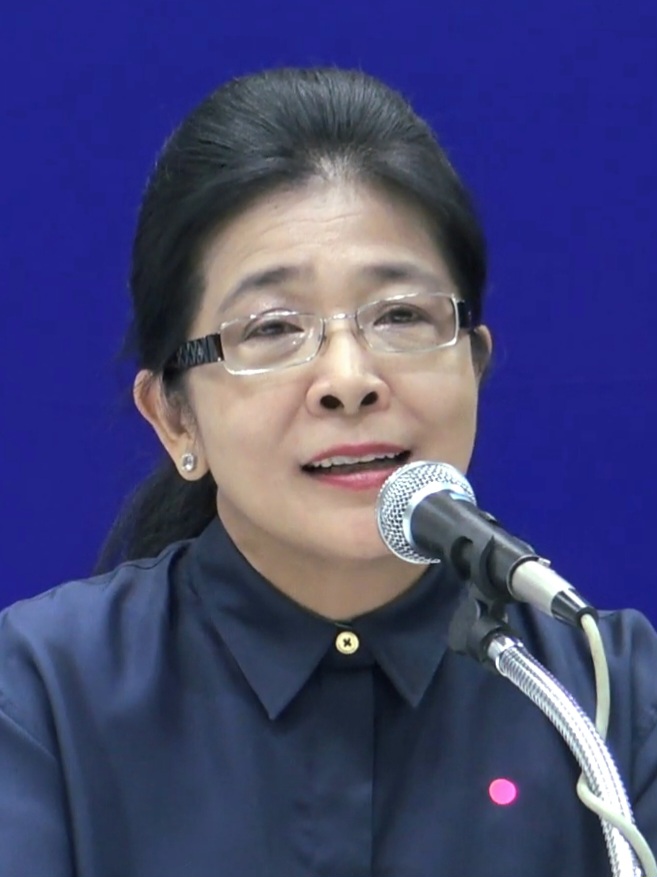
สุดารัตน์ เกยุราพันธุ์

| honorific-prefix = คุณหญิง
| name = สุดารัตน์ เกยุราพันธุ์
| image = Khun Ying Sudarat Keyuraphan.jpg
| order = รัฐมนตรีว่าการกระทรวงเกษตรและสหกรณ์ของไทย|รัฐมนตรีว่าการกระทรวงเกษตรและสหกรณ์
| term_start = 11 มีนาคม พ.ศ. 2548
| term_end = 19 กันยายน พ.ศ. 2549()
| primeminister = ทักษิณ ชินวัตร
| predecessor = วันมูหะมัดนอร์ มะทา
| successor = ธีระ สูตะบุตร
| order2 = รัฐมนตรีว่าการกระทรวงสาธารณสุขของไทย|รัฐมนตรีว่าการกระทรวงสาธารณสุข
| term_start2 = 17 กุมภาพันธ์ พ.ศ. 2544
| term_end2 = 11 มีนาคม พ.ศ. 2548()
| primeminister2 = ทักษิณ ชินวัตร
| predecessor2 = กร ทัพพะรังสี
| successor2 = สุชัย เจริญรัตนกุล
| order3 = รัฐมนตรีช่วยว่าการกระทรวงมหาดไทยของไทย|รัฐมนตรีช่วยว่าการกระทรวงมหาดไทย
| term_start3 = 18 กรกฎาคม พ.ศ. 2538
| term_end3 = 14 สิงหาคม พ.ศ. 2539()
| primeminister3 = บรรหาร ศิลปอาชา
| headminister3 = บรรหาร ศิลปอาชา
| order4 = รัฐมนตรีช่วยว่าการกระทรวงคมนาคมของไทย|รัฐมนตรีช่วยว่าการกระทรวงคมนาคม
| term_start4 = 25 ตุลาคม พ.ศ. 2537
| term_end4 = 19 พฤษภาคม พ.ศ. 2538()
| primeminister4 = ชวน หลีกภัย
| headminister4 = วิชิต สุรพงษ์ชัย
| birth_place = จังหวัดพระนคร ประเทศไทย
| party = พรรคพลังธรรม|พลังธรรม (2535–2541)พรรคไทยรักไทย|ไทยรักไทย (2541–2550)พรรคเพื่อไทย|เพื่อไทย (2555–2563)พรรคไทยสร้างไทย|ไทยสร้างไทย (2564–ปัจจุบัน)
| spouse = สมยศ ลีลาปัญญาเลิศ
| caption = สุดารัตน์ใน พ.ศ. 2563
| predecessor4 = จรัส พั้วช่วย
| successor4 = สมบัติ อุทัยสาง
| predecessor3 = สุชาติ ตันเจริญ
| successor3 = อาษา เมฆสวรรค์
| order6 = พรรคไทยสร้างไทย|หัวหน้าพรรคไทยสร้างไทย
| term_start6 = 9 กันยายน พ.ศ. 2565()
| predecessor6 = สอิสร์ โบราณ
| order5 = สมาชิกสภาผู้แทนราษฎรไทย|สมาชิกสภาผู้แทนราษฎรแบบบัญชีรายชื่อ
| termstart5 = 14 พฤษภาคม พ.ศ. 2566
| termend5 = 11 กรกฎาคม พ.ศ. 2566()
คุณหญิง สุดารัตน์ เกยุราพันธุ์ (เกิด 1 พฤษภาคม พ.ศ. 2504) ชื่อเล่น หน่อย เป็นนักการเมืองชาวไทย ผู้ก่อตั้งและหัวหน้าพรรคไทยสร้างไทย และประธานมูลนิธิไทยพึ่งไทย ประธานมูลนิธิไทยพึ่งไทย อดีตประธานยุทธศาสตร์พรรคเพื่อไทย อดีตรัฐมนตรีเคยดำรงตำแหน่งสำคัญทั้งในรัฐบาล ทักษิณ ชินวัตร และ ชวน หลีกภัย อดีตสมาชิกสภาผู้แทนราษฎรไทย ชุดที่ 26 และเคยร่วมประท้วงในเหตุการณ์พฤษภาทมิฬ
== ประวัติ ==
สุดารัตน์เกิดเมื่อวันที่ 1 พฤษภาคม พ.ศ. 2504 เป็นบุตรของสมพล เกยุราพันธุ์ อดีตสมาชิกสภาผู้แทนราษฎรจังหวัดนครราชสีมา และเรณู เกยุราพันธ์ สุดารัตน์สมรสกับสมยศ ลีลาปัญญาเลิศ นักธุรกิจชาวไทย มีบุตรชาย 2 คน และบุตรหญิง 1 คน ดังนี้
# ภูมิภัทร ลีลาปัญญาเลิศ (บอส)
# พีรภัทร ลีลาปัญญาเลิศ (เบสท์)
# ยศสุดา ลีลาปัญญาเลิศ (จินนี่)
สุดารัตน์จบมัธยมศึกษาจากโรงเรียนเซนต์โยเซฟคอนเวนต์ สำเร็จการศึกษาระดับปริญญาตรี ด้านการตลาด จากคณะพาณิชยศาสตร์และการบัญชี จุฬาลงกรณ์มหาวิทยาลัย (Shi 41) และระดับปริญญาโท บริหารธุรกิจมหาบัณฑิต จากสถาบันบัณฑิตบริหารธุรกิจศศินทร์แห่งจุฬาลงกรณ์มหาวิทยาลัย|สถาบันบัณฑิตบริหารธุรกิจศศินทร์ (MBA จาก GIBA) สำเร็จการศึกษาปริญญาเอก พุทธศาสตรดุษฎีบัณฑิต สาขาวิชาพระพุทธศาสนา จากบัณฑิตวิทยาลัย มหาวิทยาลัยมหาจุฬาลงกรณราชวิทยาลัย
สุดารัตน์ ยังได้รับปริญญาศิลปศาสตรดุษฎีบัณฑิตกิตติมศักดิ์ (ปริญญาเอกกิตติมศักดิ์เชิดชูเกียรติคุณ) สาขาวิชาพัฒนาสังคมและสิ่งแวดล้อม จากสภามหาวิทยาลัยนครพนม และปริญญาดุษฎีบัณฑิตกิตติมศักดิ์ สาขาสาธารณสุขศาสตร์ จากมหาวิทยาลัยเวสเทิร์น “สุดารัตน์” รับมอบปริญญาดุษฎีบัณฑิตกิตติมศักดิ์จาก ม.เวสเทิร์น
== การเมือง ==
สุดารัตน์เข้าสู่แวดวงการเมืองครั้งแรกในการเลือกตั้งสมาชิกสภาผู้แทนราษฎรไทยเป็นการทั่วไป มีนาคม พ.ศ. 2535|การเลือกตั้งเมื่อวันที่ 22 มีนาคม พ.ศ. 2535 ได้รับการเลือกตั้งเป็นสมาชิกสภาผู้แทนราษฎรกรุงเทพมหานคร เขต 12 พรรคพลังธรรม (บางเขน, หลักสี่, ดอนเมือง, สายไหม, มีนบุรี, หนองจอก, คลองสามวา) ซึ่งเป็นพื้นที่ขนาดใหญ่ประมาณ 1 ใน 3 ของพื้นที่ทั้งกรุงเทพมหานคร ต่อมาในปลายปีเดียวกันได้มีการเลือกตั้งอีกครั้งหนึ่ง สุดารัตน์ได้รับการเลือกตั้งเป็นสมาชิกสภาผู้แทนราษฎร กรุงเทพมหานคร เขต 7 พรรคพลังธรรม (ลาดพร้าว, วังทองหลาง, บางกะปิ, บึงกุ่ม, คันนายาว, สะพานสูง) และได้รับการแต่งตั้งเป็นรองโฆษกประจำสำนักนายกรัฐมนตรี คำสั่งสำนักนายกรัฐมนตรี ที่ 218/2535 เรื่อง แต่งตั้งข้าราชการการเมือง (1นายมนตรี ด่านไพบูลย์ 2 นางสุดารัตน์ เกยุราพันธ์ 3 นายธำรงค์ ไทยมงคล) ในรัฐบาลของชวน หลีกภัย สมัยที่ 1 หรือ รัฐบาลชวน 1/1
ในปี พ.ศ. 2537 สุดารัตน์ได้รับการแต่งตั้งเป็นเลขาธิการพรรคพลังธรรม และได้ดำรงตำแหน่งรัฐมนตรีช่วยว่าการกระทรวงคมนาคม (ประเทศไทย)|กระทรวงคมนาคม พระบรมราชโองการ ประกาศ ให้รัฐมนตรีพ้นจากความเป็นรัฐมนตรี และแต่งตั้งรัฐมนตรี ในรัฐบาลของชวน หลีกภัย หรือรัฐบาลชวน 1/2 ต่อมาได้จัดให้มีการเลือกตั้งในปี พ.ศ. 2538 สุดารัตน์ได้รับการเลือกตั้งเป็นสมาชิกสภาผู้แทนราษฎรกรุงเทพมหานคร เขต 7 พรรคพลังธรรม (บางกะปิ, บึงกุ่ม, วังทองหลาง, คันนายาว, สะพานสูง) และได้ดำรงตำแหน่งรัฐมนตรีช่วยว่าการกระทรวงมหาดไทย (ประเทศไทย)|กระทรวงมหาดไทย ในรัฐบาลของนายบรรหาร ศิลปอาชา หรือรัฐบาลบรรหาร 1 จนกระทั่งมีการยุบสภาผู้แทนราษฎรและมีการเลือกตั้งในปีถัดมา
ในการเลือกตั้ง พ.ศ. 2539 สุดารัตน์ได้รับการเลือกตั้งเป็นสมาชิกสภาผู้แทนราษฎรกรุงเทพมหานคร เขต 7 (บางกะปิ, บึงกุ่ม, วังทองหลาง, คันนายาว, สะพานสูง) โดยเป็นสมาชิกสภาผู้แทนราษฎรในสังกัดพรรคพลังธรรม เพียงคนเดียวในสภาฯ ต่อมาเธอได้ลาออกจากพรรคพลังธรรม เพื่อไปจัดตั้ง กลุ่มพลังไทย ซึ่งเตรียมความพร้อมสำหรับการเลือกตั้งสมาชิกสภากรุงเทพมหานครและสมาชิกสภาเขต พ.ศ. 2541 โดยมี สก. ของกลุ่มพลังไทยได้รับเลือกตั้งทั้งหมด 13 คน หลังสิ้นสุดการเลือกตั้ง สุดารัตน์ก็ได้รับเชิญให้ไปสังกัดพรรคไทยรักไทย ของ ทักษิณ ชินวัตร|พันตำรวจโท ทักษิณ ชินวัตร รวมทั้งได้รับแต่งตั้งเป็นรองหัวหน้าพรรคในเวลาต่อมา
ใน การเลือกตั้งผู้ว่าราชการกรุงเทพมหานคร พ.ศ. 2543 สุดารัตน์ได้ลงสมัครรับเลือกตั้งตำแหน่งผู้ว่าราชการกรุงเทพมหานครในนามของพรรคไทยรักไทย นับเป็นครั้งแรกของพรรคที่ได้ลงสนามการเลือกตั้ง หากไม่นับการเลือกตั้งซ่อม สก. โดยสุดารัตน์ได้คะแนนรวมเป็นลำดับสอง พ่ายแพ้ให้กับ สมัคร สุนทรเวช ซึ่งมีคะแนนเสียงมากกว่าเกือบสองเท่า
ในการเลือกตั้งสมาชิกสภาผู้แทนราษฎรไทยเป็นการทั่วไป พ.ศ. 2544 สุดารัตน์ได้รับเลือกตั้งเป็นสมาชิกสภาผู้แทนราษฎรแบบบัญชีรายชื่อของพรรคไทยรักไทย และได้ดำรงตำแหน่งรัฐมนตรีว่าการกระทรวงสาธารณสุข (ประเทศไทย)|กระทรวงสาธารณสุข ดูแลรับผิดชอบงานนโยบายสำคัญของรัฐบาลพันตำรวจโท ทักษิณ ชินวัตร (ยศขณะนั้น) คือนโยบาย 30 บาทรักษาทุกโรค ต่อมาในปี พ.ศ. 2548 ได้รับเลือกตั้งอีกสมัย และดำรงตำแหน่งรัฐมนตรีว่าการกระทรวงเกษตรและสหกรณ์ (ประเทศไทย)|กระทรวงเกษตรและสหกรณ์ พระบรมราชโองการ ประกาศ แต่งตั้งรัฐมนตรี จนกระทั่งถูกตัดสิทธิ์ทางการเมืองเป็นเวลา 5 ปี (30 พ.ค. 50 - 30 พ.ค. 55) เนื่องจากเป็นหนึ่งในกรรมการบริหารพรรคไทยรักไทยซึ่งถูกยุบในคดียุบพรรคการเมือง พ.ศ. 2549
ภายหลังพ้นกำหนดถูกตัดสิทธิ์ทางการเมือง สุดารัตน์ได้เข้ารับตำแหน่งประธานยุทธศาสตร์พรรคเพื่อไทย โดยในการเลือกตั้งสมาชิกสภาผู้แทนราษฎรไทยเป็นการทั่วไป พ.ศ. 2562|การเลือกตั้ง พ.ศ. 2562 สุดารัตน์เป็นรายชื่อบุคคลที่ได้รับเสนอชื่อเป็นนายกรัฐมนตรีไทย พ.ศ. 2562|บุคคลที่ได้รับเสนอชื่อเป็นนายกรัฐมนตรีในบัญชีรายชื่อของพรรคเพื่อไทย พร้อมกับชัชชาติ สิทธิพันธุ์ และชัยเกษม นิติสิริ รวมทั้งได้ลงสมัครรับเลือกตั้งสมาชิกสภาผู้แทนราษฎรแบบบัญชีรายชื่อลำดับที่ 2 เปิด 97 บัญชีรายชื่อเพื่อไทย 'บรรยิน'ลุ้นได้เป็นส.ส. แต่ไม่ได้รับเลือกตั้ง เนื่องจากพรรคเพื่อไทยมีจำนวนสมาชิกสภาผู้แทนราษฎรมากกว่าจำนวนสมาชิกสภาผู้แทนราษฎรพึงมีตามที่กำหนดไว้ในรัฐธรรมนูญ
ต่อมาเมื่อวันที่ 30 พฤศจิกายน พ.ศ. 2563 สุดารัตน์ลาออกจากพรรคเพื่อไทย โดยระบุเหตุผล 3 ประการ ได้แก่ 1. ความไม่ชัดเจนเรื่องการเลือกตั้งผู้ว่ากรุงเทพมหานคร 2. มีการตั้งกรรมการและอนุกรรมการโดยกีดกันทีมของเธอ และ 3. การเลือกตั้งนายกองค์การบริหารส่วนท้องถิ่น ที่ไม่อนุญาตให้เธอลงพื้นที่ช่วยหาเสียง จากนั้นในปี พ.ศ. 2564 ได้ร่วมก่อตั้งพรรคไทยสร้างไทย และดำรงตำแหน่งประธานพรรค ก่อนที่จะได้รับเลือกเป็นหัวหน้าพรรคเมื่อวันที่ 9 กันยายน พ.ศ. 2565 “สุดารัตน์” ผงาด นั่ง หัวหน้าพรรคไทยสร้างไทย “ศิธา” เป็นเลขาฯ ประกาศนายทะเบียนพรรคการเมือง เรื่อง การเปลี่ยนแปลงข้อบังคับพรรคและคณะกรรมการบริหารพรรคไทยสร้างไทย โดยในการเลือกตั้งสมาชิกสภาผู้แทนราษฎรไทยเป็นการทั่วไป พ.ศ. 2566|การเลือกตั้ง พ.ศ. 2566 สุดารัตน์เป็นรายชื่อบุคคลที่ได้รับเสนอชื่อเป็นนายกรัฐมนตรีไทย พ.ศ. 2566|บุคคลที่ได้รับเสนอชื่อเป็นนายกรัฐมนตรีอีกครั้ง แต่อยู่ในบัญชีรายชื่อของพรรคไทยสร้างไทย พร้อมกับสุพันธุ์ มงคลสุธี และศิธา ทิวารี รวมทั้งได้ลงสมัครรับเลือกตั้งสมาชิกสภาผู้แทนราษฎรแบบบัญชีรายชื่อลำดับที่ 1 และได้รับเลือกตั้ง โดยเป็น สส. ระบบบัญชีรายชื่อคนเดียวของพรรคไทยสร้างไทยในสภาผู้แทนราษฎรไทย ชุดที่ 26 แต่สุดารัตน์ทำหน้าที่ สส. เพียงแค่ 1 ครั้ง คือในการประชุมครั้งแรกเพื่อเลือกประธานและรองประธานสภาผู้แทนราษฎร หลังจากนั้นก็ได้ประกาศลาออกจาก สส. เพื่อเปิดโอกาสให้คนอื่นในพรรคได้ขึ้นมาทำหน้าที่แทน
=== สมาชิกสภาผู้แทนราษฎร ===
# การเลือกตั้งสมาชิกสภาผู้แทนราษฎรในประเทศไทย มีนาคม พ.ศ. 2535 จังหวัดกรุงเทพมหานคร เขต 12 สังกัดพรรคพลังธรรม
# การเลือกตั้งสมาชิกสภาผู้แทนราษฎรไทยเป็นการทั่วไป กันยายน พ.ศ. 2535 จังหวัดกรุงเทพมหานคร เขต 7 สังกัดพรรคพลังธรรม
# การเลือกตั้งสมาชิกสภาผู้แทนราษฎรไทยเป็นการทั่วไป พ.ศ. 2538 จังหวัดกรุงเทพมหานคร เขต 7 สังกัดพรรคพลังธรรม
# การเลือกตั้งสมาชิกสภาผู้แทนราษฎรไทยเป็นการทั่วไป พ.ศ. 2539 จังหวัดกรุงเทพมหานคร เขต 7 สังกัดพรรคพลังธรรม
# การเลือกตั้งสมาชิกสภาผู้แทนราษฎรไทยเป็นการทั่วไป พ.ศ. 2544 แบบบัญชีรายชื่อ สังกัดพรรคไทยรักไทย
# การเลือกตั้งสมาชิกสภาผู้แทนราษฎรไทยเป็นการทั่วไป พ.ศ. 2566 แบบบัญชีรายชื่อ สังกัดพรรคไทยสร้างไทย
== บทบาททางสังคม ==
สุดารัตน์ ได้จัดตั้งมูลนิธิผู้หญิงเพื่อประชาธิปไตย และกลุ่มผู้หญิงกับการเมือง เมื่อปี พ.ศ. 2536 ซึ่งต่อมาพัฒนาเป็นสถาบันผู้หญิงกับการเมือง (เพื่อส่งเสริมให้ผู้หญิงได้มีความรู้ความเข้าใจในการเมือง ที่ถูกต้อง และสนใจเข้าร่วมกิจกรรมทางการเมืองมากขึ้น) และในปี พ.ศ. 2541 ได้จัดตั้งโครงการ “ไทยพึ่งไทย” เพื่อช่วยเหลือผู้หญิงที่ตกงานให้สามารถสร้างงานสร้างอาชีพของตนเองได้ในยามที่ประเทศกำลังประสบกับภาวะวิกฤติเศรษฐกิจ
ปี พ.ศ. 2554 สุดารัตน์ รับแต่งตั้งดำรงตำแหน่งประธานกรรมการโครงการ “หนึ่งใจ...ช่วยเหลือผู้ประสบภัย และสู้ภัยพิบัติแห่งชาติ” ของมูลนิธิมิราเคิล ออฟไลฟ์ ในทูลกระหม่อมหญิงอุบลรัตนราชกัญญา สิริวัฒนาพรรณวดี ประธานกรรมการมูลนิธิไทยพึ่งไทย ผู้ก่อตั้งและประธานกรรมการสถาบันสร้างไทย
== รางวัลเชิดชูเกียรติคุณ ==
* มหาวิทยาลัยนครพนม|สภามหาวิทยาลัยนครพนมได้อนุมัติปริญญาศิลปศาสตรดุษฎีบัณฑิตกิตติมศักดิ์ (ปริญญาเอกกิตติมศักดิ์เชิดชูเกียรติคุณ) สาขาวิชาพัฒนาสังคมและสิ่งแวดล้อม มอบให้ คุณหญิงสุดารัตน์ เกยุราพันธุ์
== เครื่องราชอิสริยาภรณ์ ==
ราชกิจจานุเบกษา, ประกาศสำนักนายกรัฐมนตรี เรื่อง พระราชทานเครื่องราชอิสริยาภรณ์อันเป็นที่เชิดชูยิ่งช้างเผือกและเครื่องราชอิสริยาภรณ์อันมีเกียรติยศยิ่งมงกุฎไทย , เล่ม ๑๑๖ ตอนที่ ๒๐ ข หน้า ๘, ๒ ธันวาคม ๒๕๔๒
ราชกิจจานุเบกษา, ประกาศสำนักนายกรัฐมนตรี เรื่อง พระราชทานเครื่องราชอิสริยาภรณ์ , เล่ม ๑๑๓ ตอนที่ ๒๑ ข หน้า ๑๗, ๔ ธันวาคม ๒๕๓๙
ราชกิจจานุเบกษา, ประกาศสำนักนายกรัฐมนตรี เรื่อง พระราชทานเครื่องราชอิสริยาภรณ์อันเป็นที่สรรเสริญยิ่งดิเรกคุณาภรณ์ ให้แก่บุคคลที่ช่วยเหลือผู้ประสบธรณีพิบัติภัย “สึนามิ” , เล่ม ๑๒๒ ตอนที่ ๒๓ ข หน้า ๒, ๓ ธันวาคม ๒๕๔๘
ราชกิจจานุเบกษา, ประกาศสำนักนายกรัฐมนตรี เรื่อง พระราชทานเครื่องราชอิสริยาภรณ์จุลจอมเกล้า , เล่ม ๑๒๒ ตอนที่ ๖ ข หน้า ๓, ๕ พฤษภาคม ๒๕๔๘
==ลำดับสาแหรก==
== อ้างอิง ==
* โปรดเกล้า3รัฐมนตรี "ณัฐ"ม้ามืดซิวรมต.กีฬาฯ
== แหล่งข้อมูลอื่น ==
* เว็บไซต์อย่างเป็นทางการ
*
*
สืบตำแหน่ง
| สี1 = #65408F
| สี2 =
| สี3 = #65408F
| รูปภาพ =Thai Sang Thai Party logo.svg
| ตำแหน่ง = พรรคไทยสร้างไทย|หัวหน้าพรรคไทยสร้างไทย
| จำนวนตำแหน่ง =
| ก่อนหน้า =
| จำนวนก่อนหน้า =
| ถัดไป =
| จำนวนถัดไป =
| ช่วงเวลา = 9 กันยายน พ.ศ. 2565 - ปัจจุบัน
หมวดหมู่:บุคคลจากจังหวัดพระนคร
หมวดหมู่:ชาวไทยเชื้อสายแคะ
หมวดหมู่:พุทธศาสนิกชนชาวไทย
หมวดหมู่:สกุลเกยุราพันธุ์
หมวดหมู่:คุณหญิง
หมวดหมู่:นักการเมืองสตรีชาวไทย
หมวดหมู่:รัฐมนตรีว่าการกระทรวงเกษตรและสหกรณ์ไทย
หมวดหมู่:รัฐมนตรีว่าการกระทรวงสาธารณสุขไทย
หมวดหมู่:สมาชิกสภาผู้แทนราษฎรกรุงเทพมหานคร
หมวดหมู่:สมาชิกสภาผู้แทนราษฎรไทยแบบบัญชีรายชื่อ
หมวดหมู่:หัวหน้าพรรคการเมืองในประเทศไทย
หมวดหมู่:บุคคลที่เกี่ยวข้องกับเหตุการณ์พฤษภาทมิฬ
หมวดหมู่:พรรคพลังธรรม
หมวดหมู่:นักการเมืองพรรคไทยรักไทย
หมวดหมู่:นักการเมืองพรรคเพื่อไทย
หมวดหมู่:พรรคไทยสร้างไทย
หมวดหมู่:นิสิตเก่าคณะพาณิชยศาสตร์และการบัญชี จุฬาลงกรณ์มหาวิทยาลัย
หมวดหมู่:บุคคลจากมหาวิทยาลัยมหาจุฬาลงกรณราชวิทยาลัย
หมวดหมู่:ผู้ได้รับปริญญากิตติมศักดิ์จากมหาวิทยาลัยนครพนม
หมวดหมู่:ผู้ได้รับปริญญากิตติมศักดิ์จากมหาวิทยาลัยเวสเทิร์น
หมวดหมู่:ผู้บังคับบัญชาและเจ้าหน้าที่กองอาสารักษาดินแดน
หมวดหมู่:ผู้ได้รับเครื่องราชอิสริยาภรณ์ ม.ป.ช.
หมวดหมู่:ผู้ได้รับเครื่องราชอิสริยาภรณ์ ม.ว.ม.
หมวดหมู่:ผู้ได้รับเครื่องราชอิสริยาภรณ์ ป.ภ.
หมวดหมู่:ผู้ได้รับเครื่องราชอิสริยาภรณ์ จ.จ.